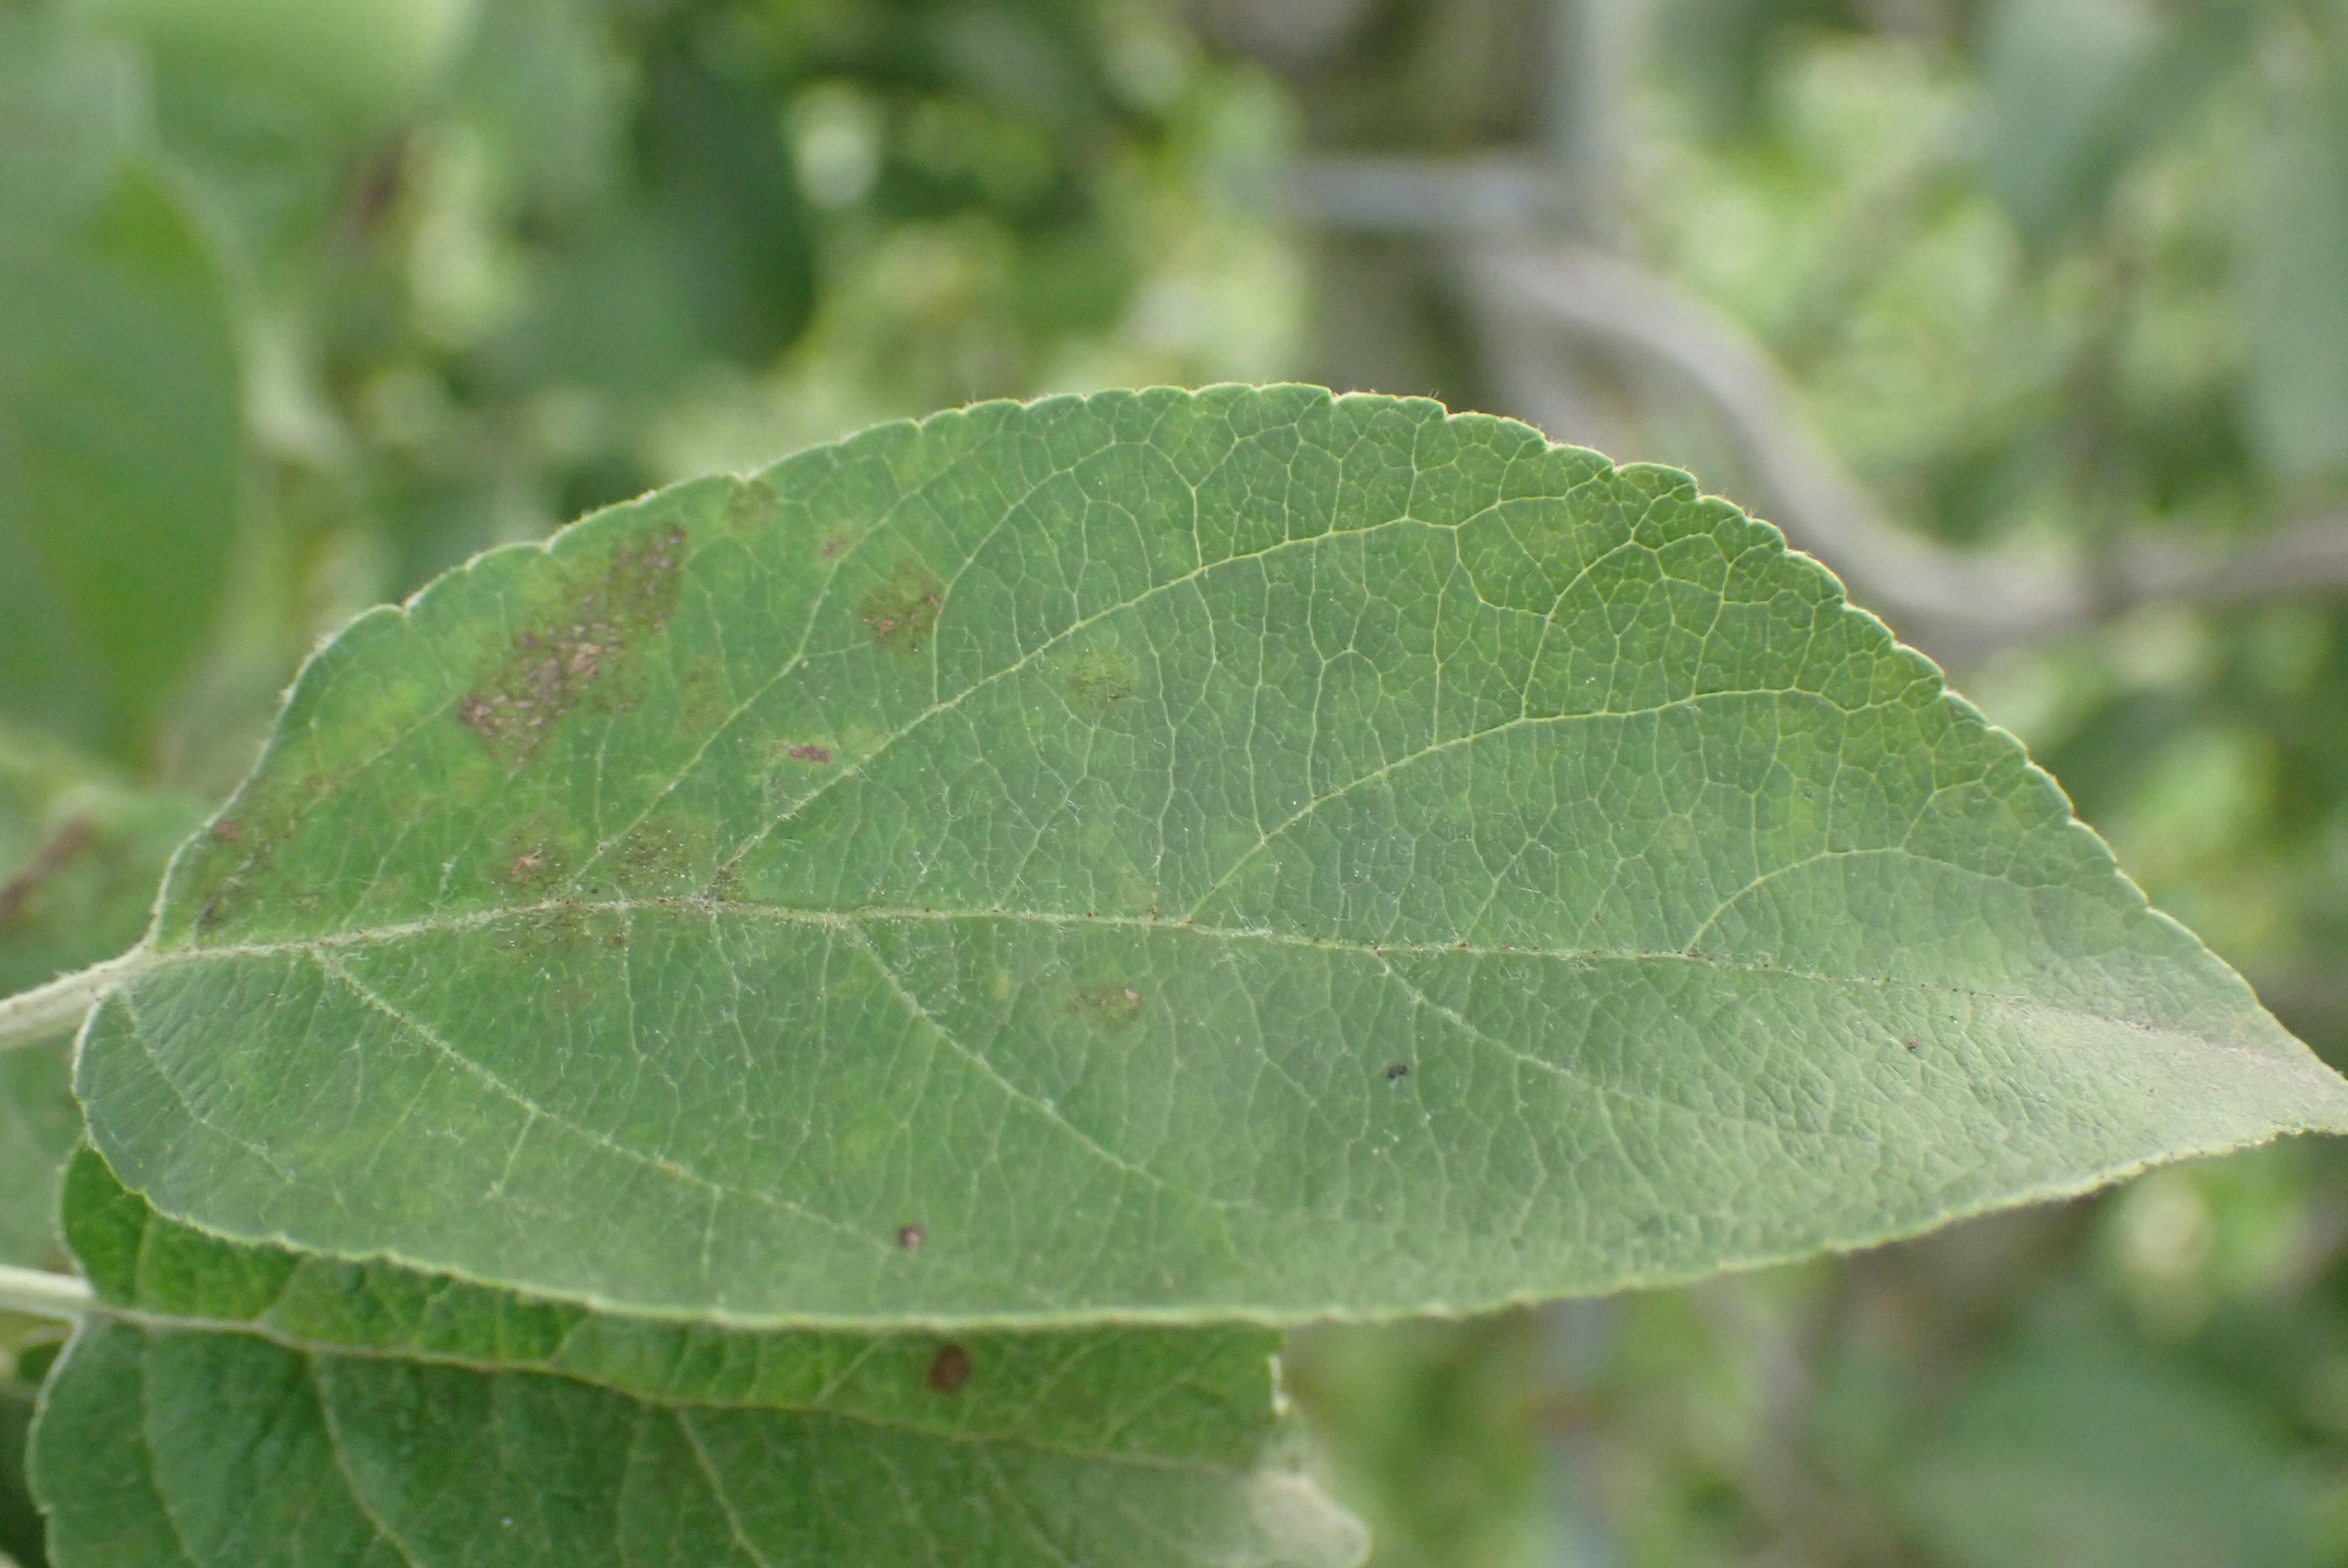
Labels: scab